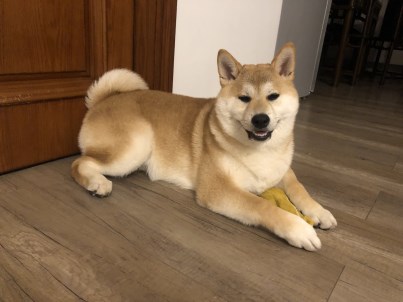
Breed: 1043-n000001-Shiba_Dog